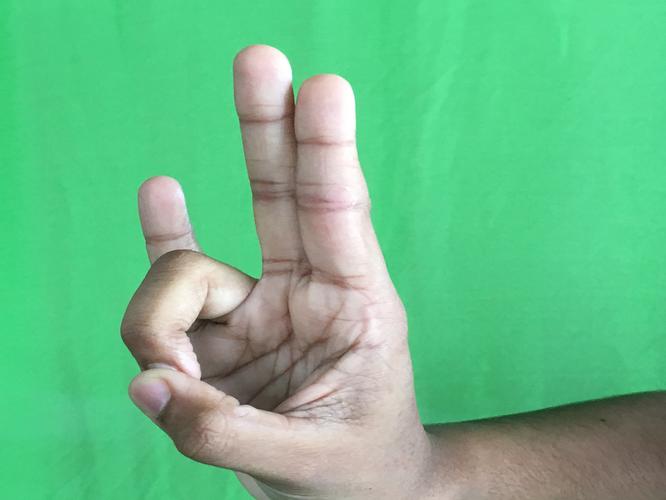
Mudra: Mayura
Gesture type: single_hand